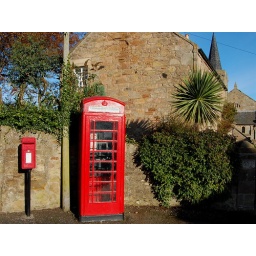
Kilrenny's 20th century communication - classic red telephone box and post box still in full daily working order.